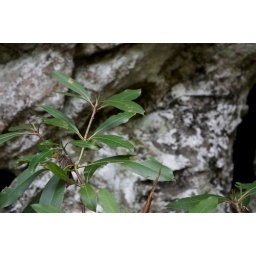
plant in the rocks of Dry Falls